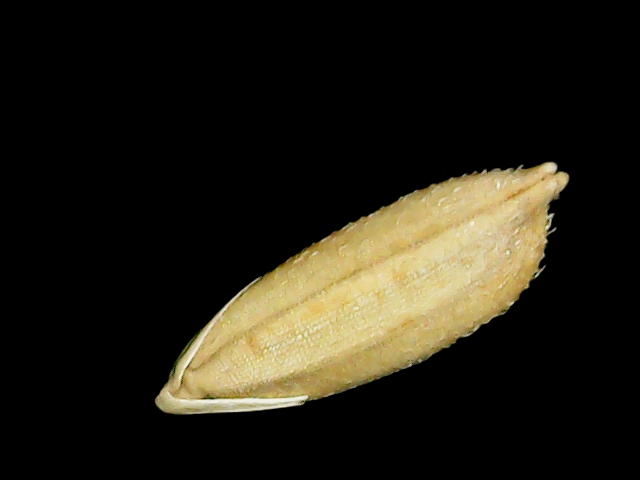
Rice variety: Bd51